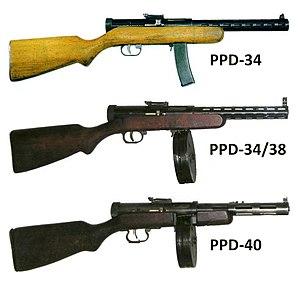
Le PPD 38 est une arme soviétique issue d'une amélioration du PPD 34.